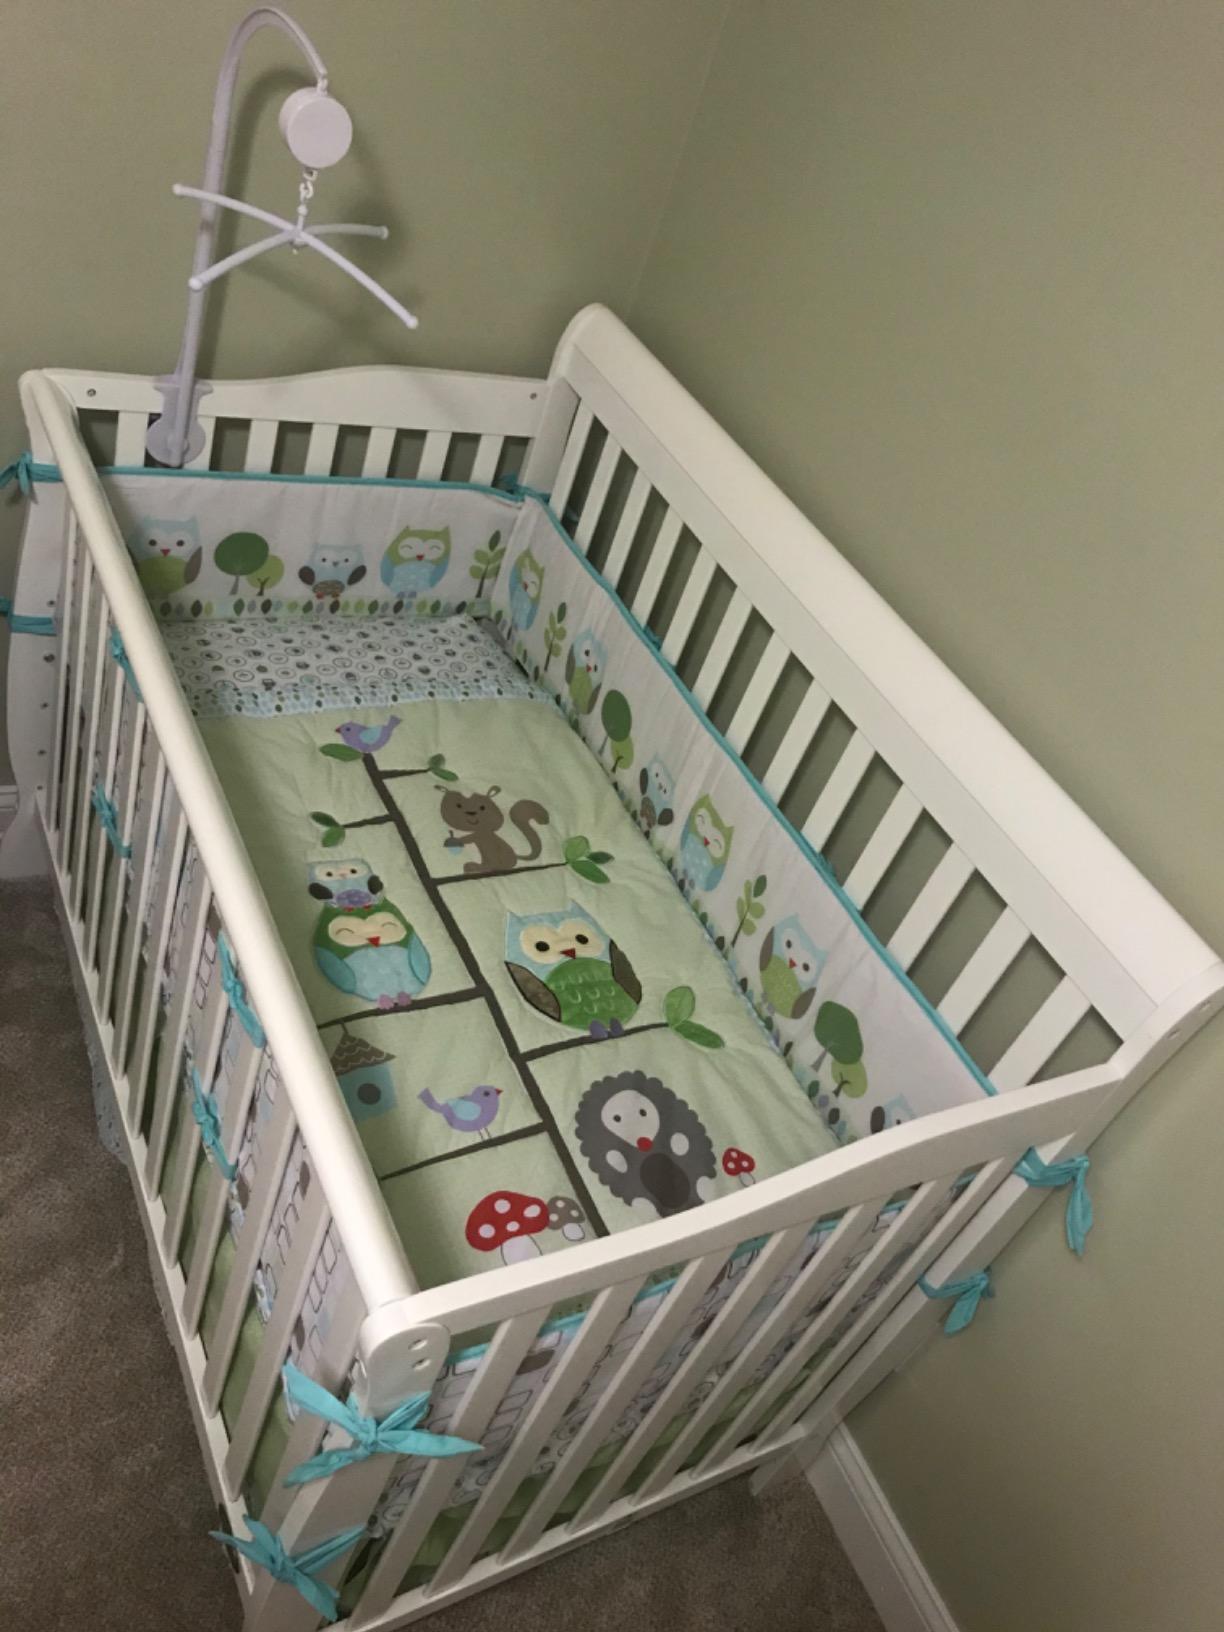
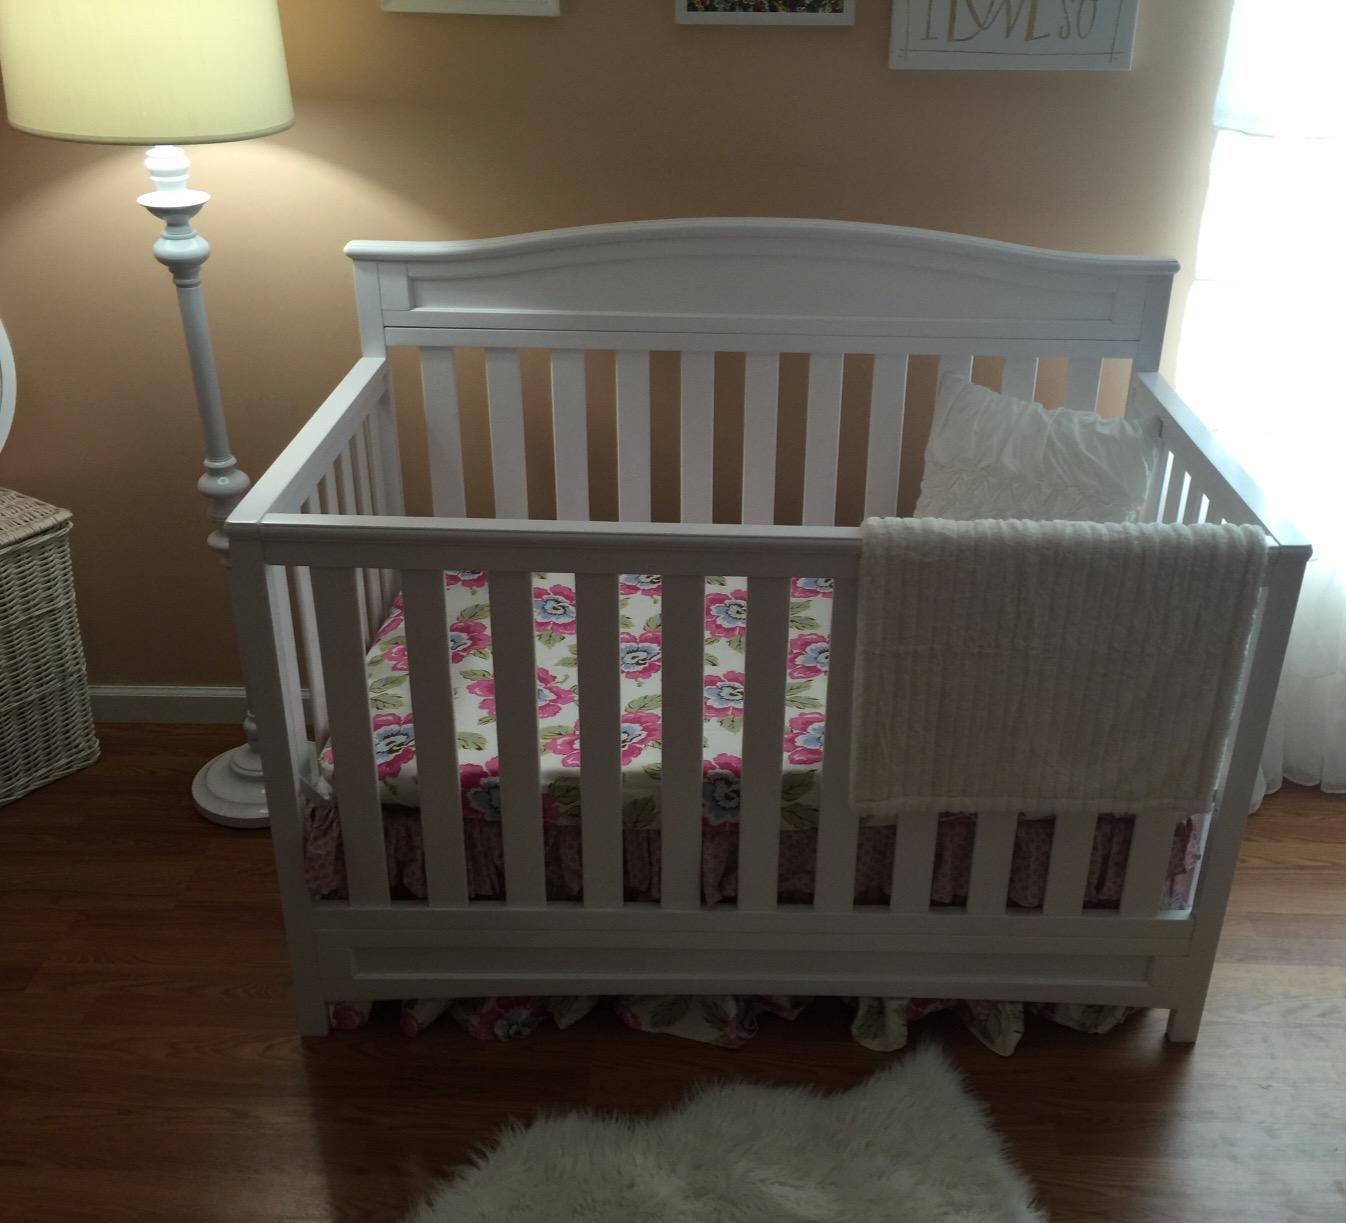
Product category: products_crib
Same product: no